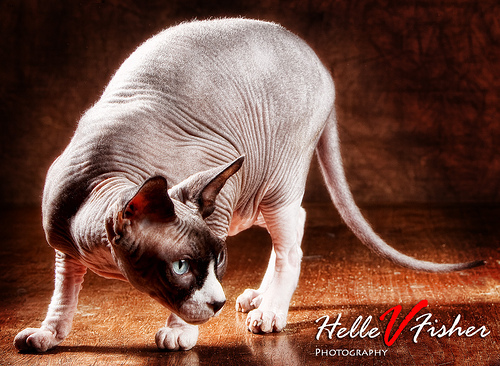
Breed: sphynx